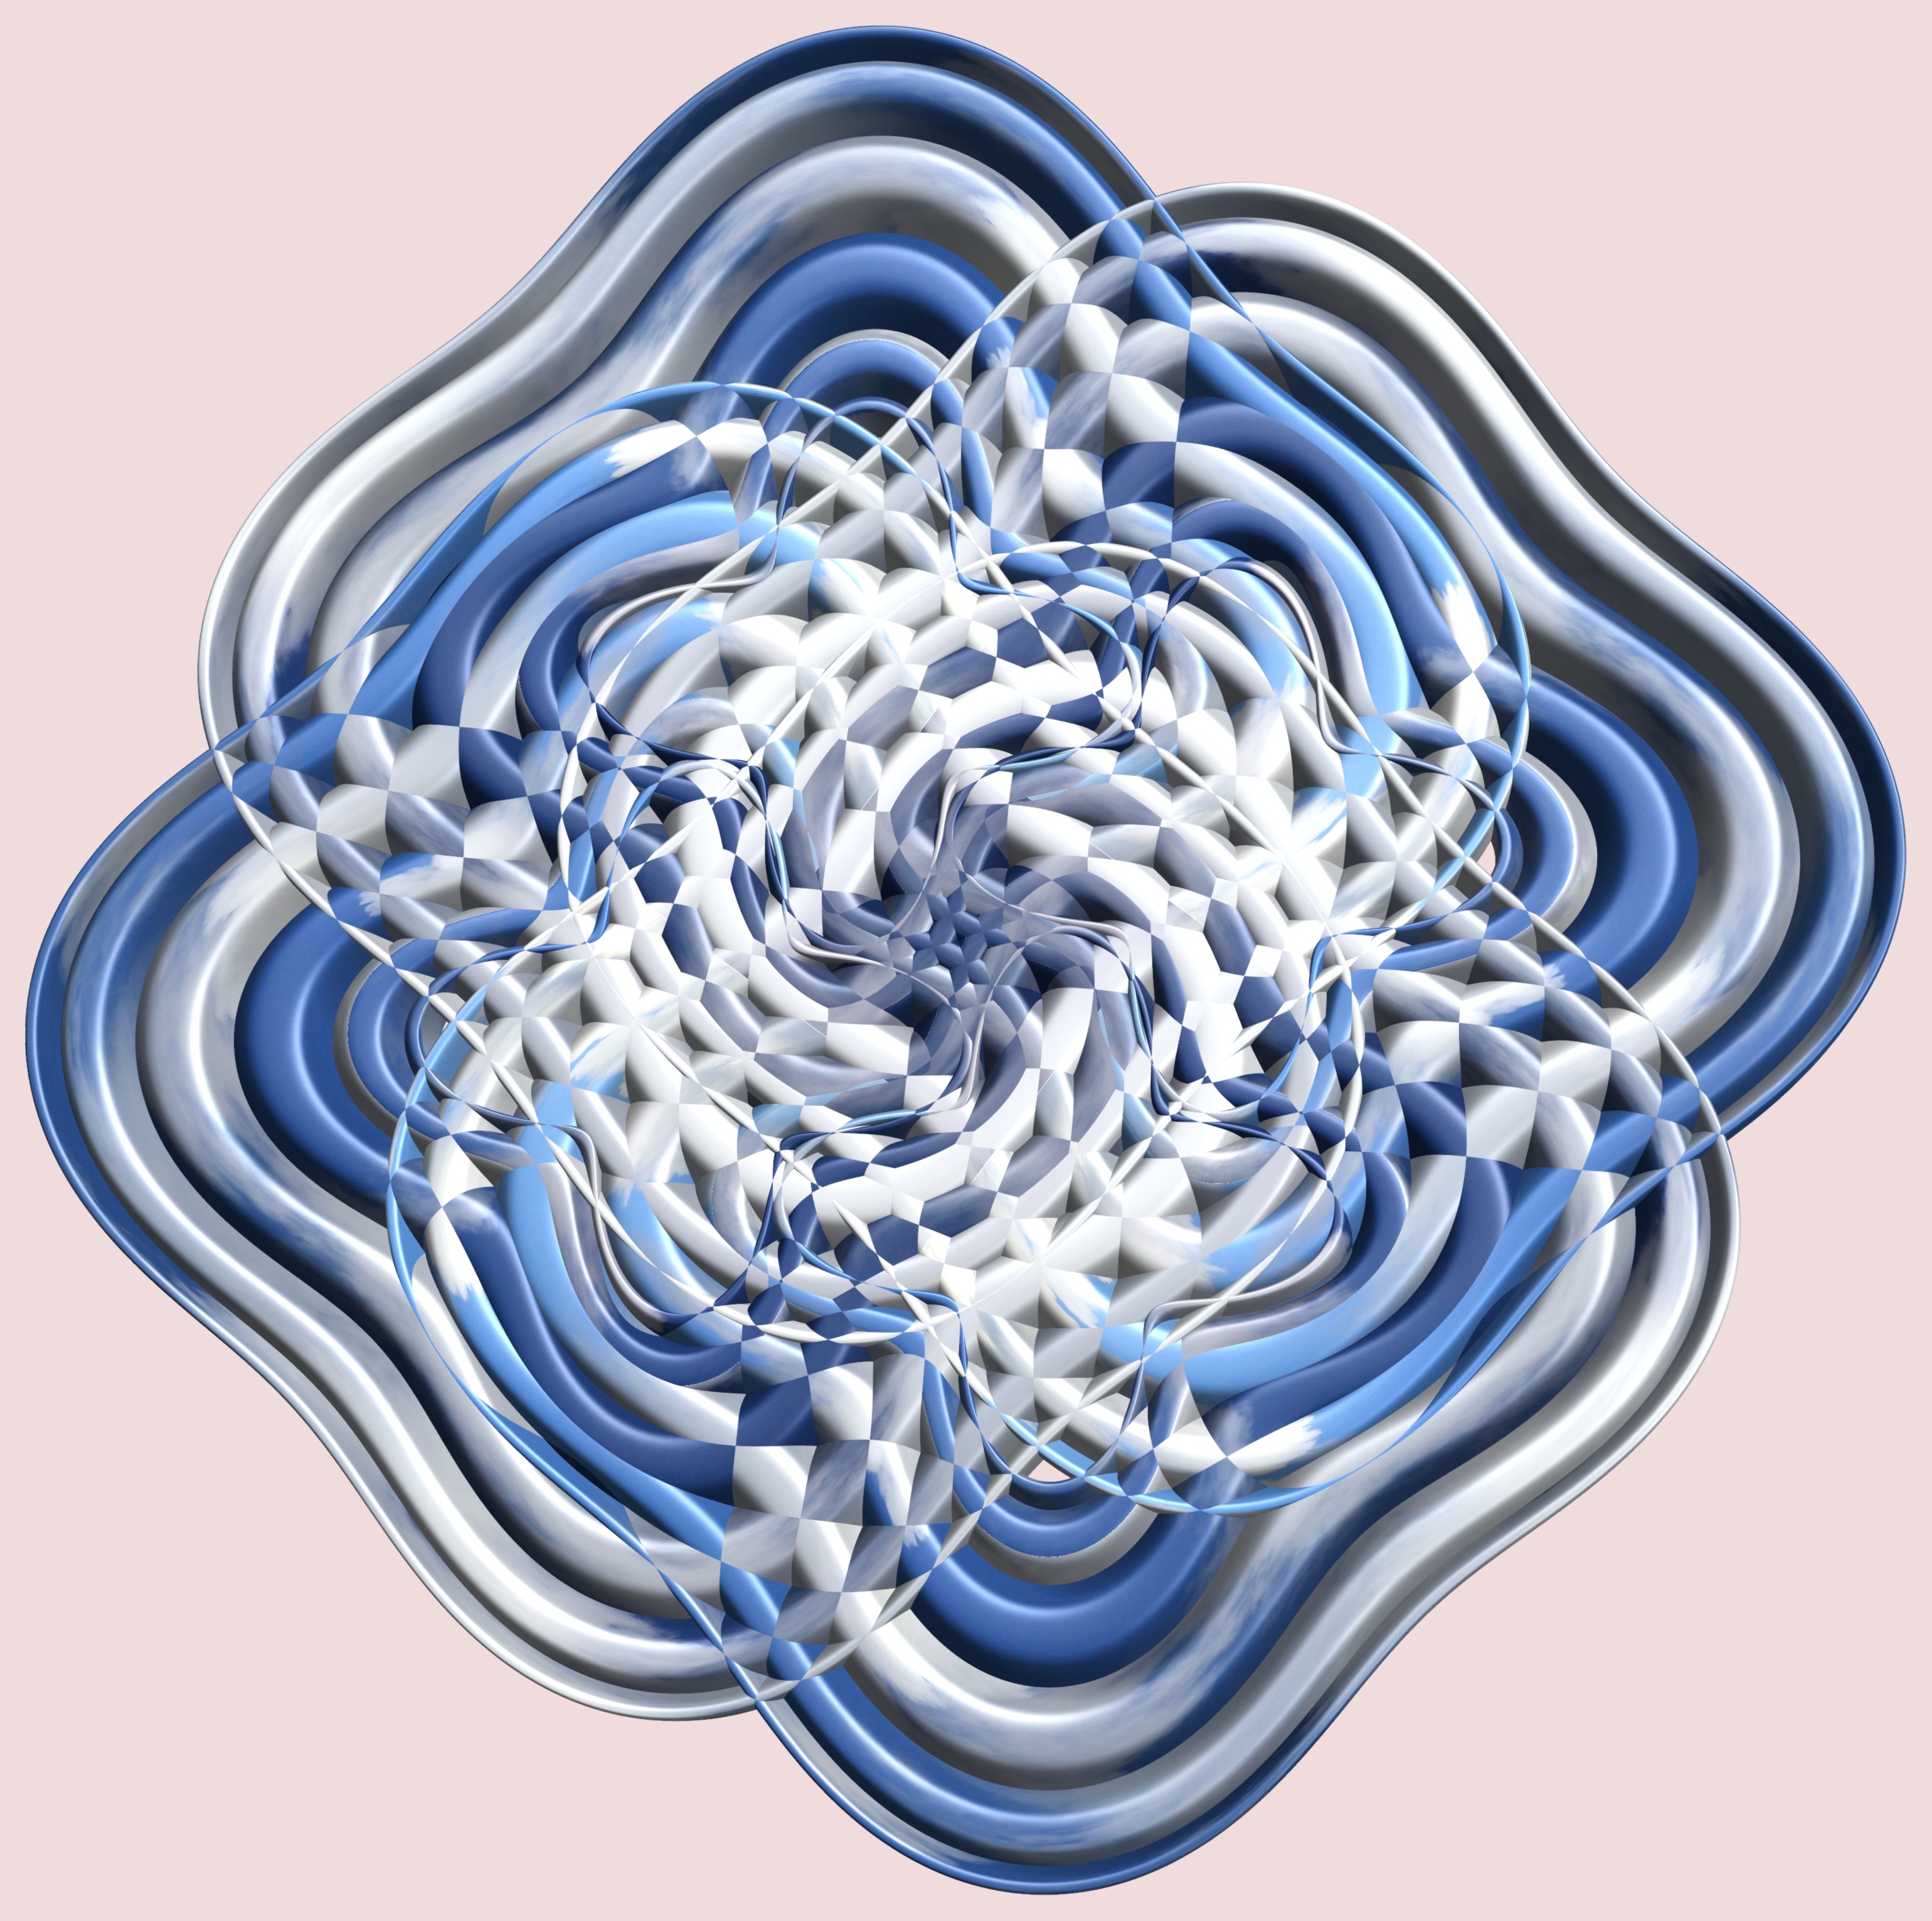
structure, texture, spiral, chain, pattern, line, circle, human body, font, design, symmetry, 3d, graphic, organ, torus, mathematica, cg, parametricplot3d, code, program, algorithm, mapping